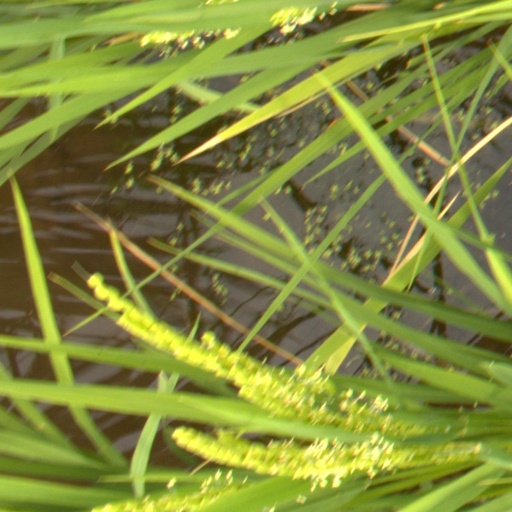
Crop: rice